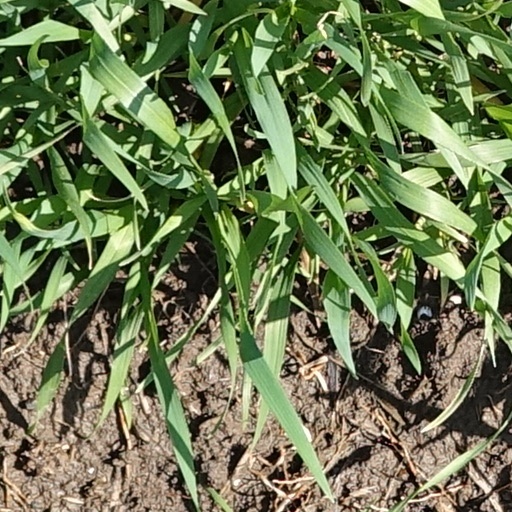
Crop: wheat